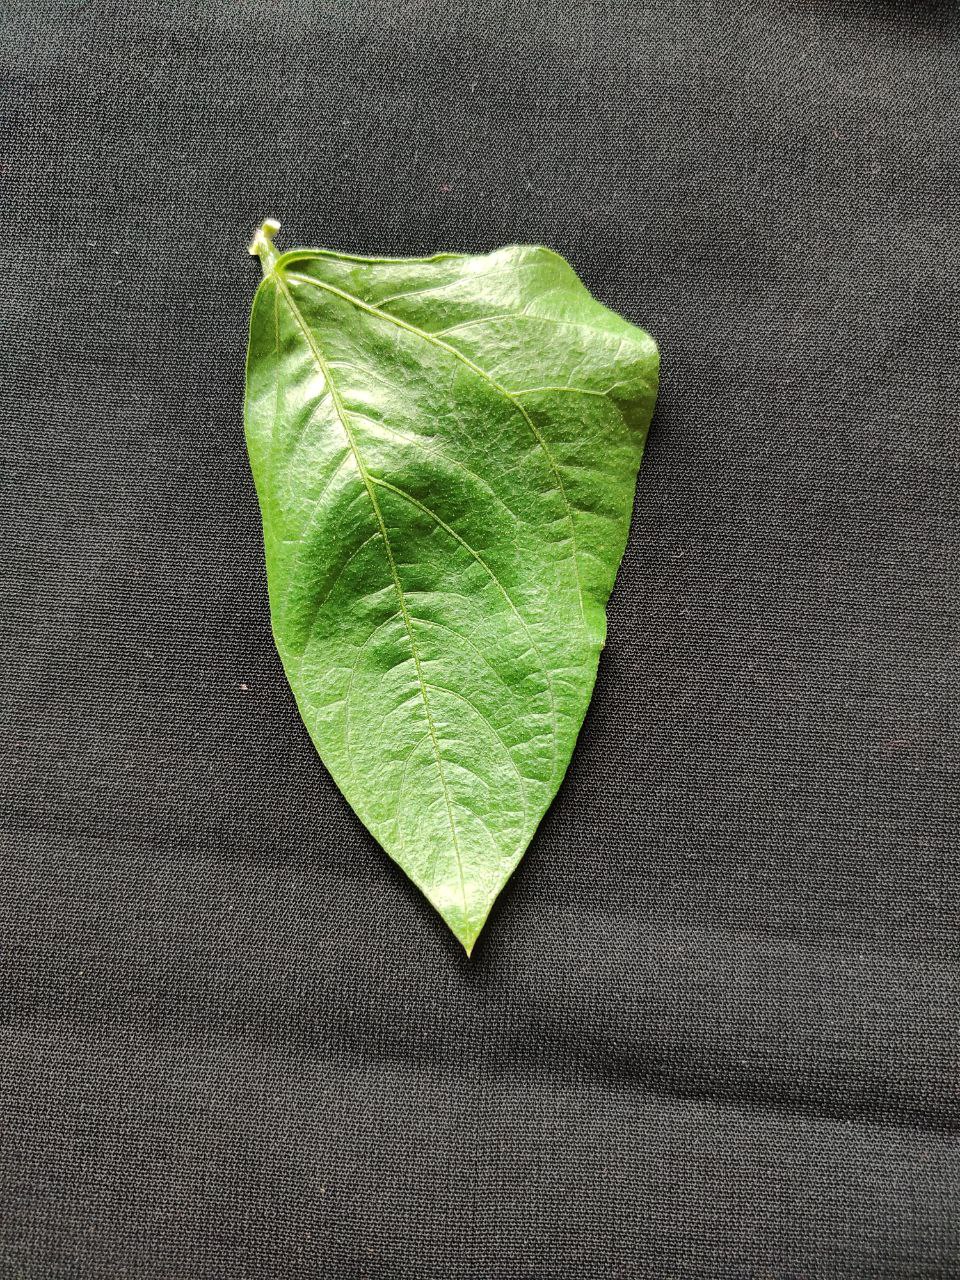
Crop: cowpea
Leaf condition: Fresh Leaf